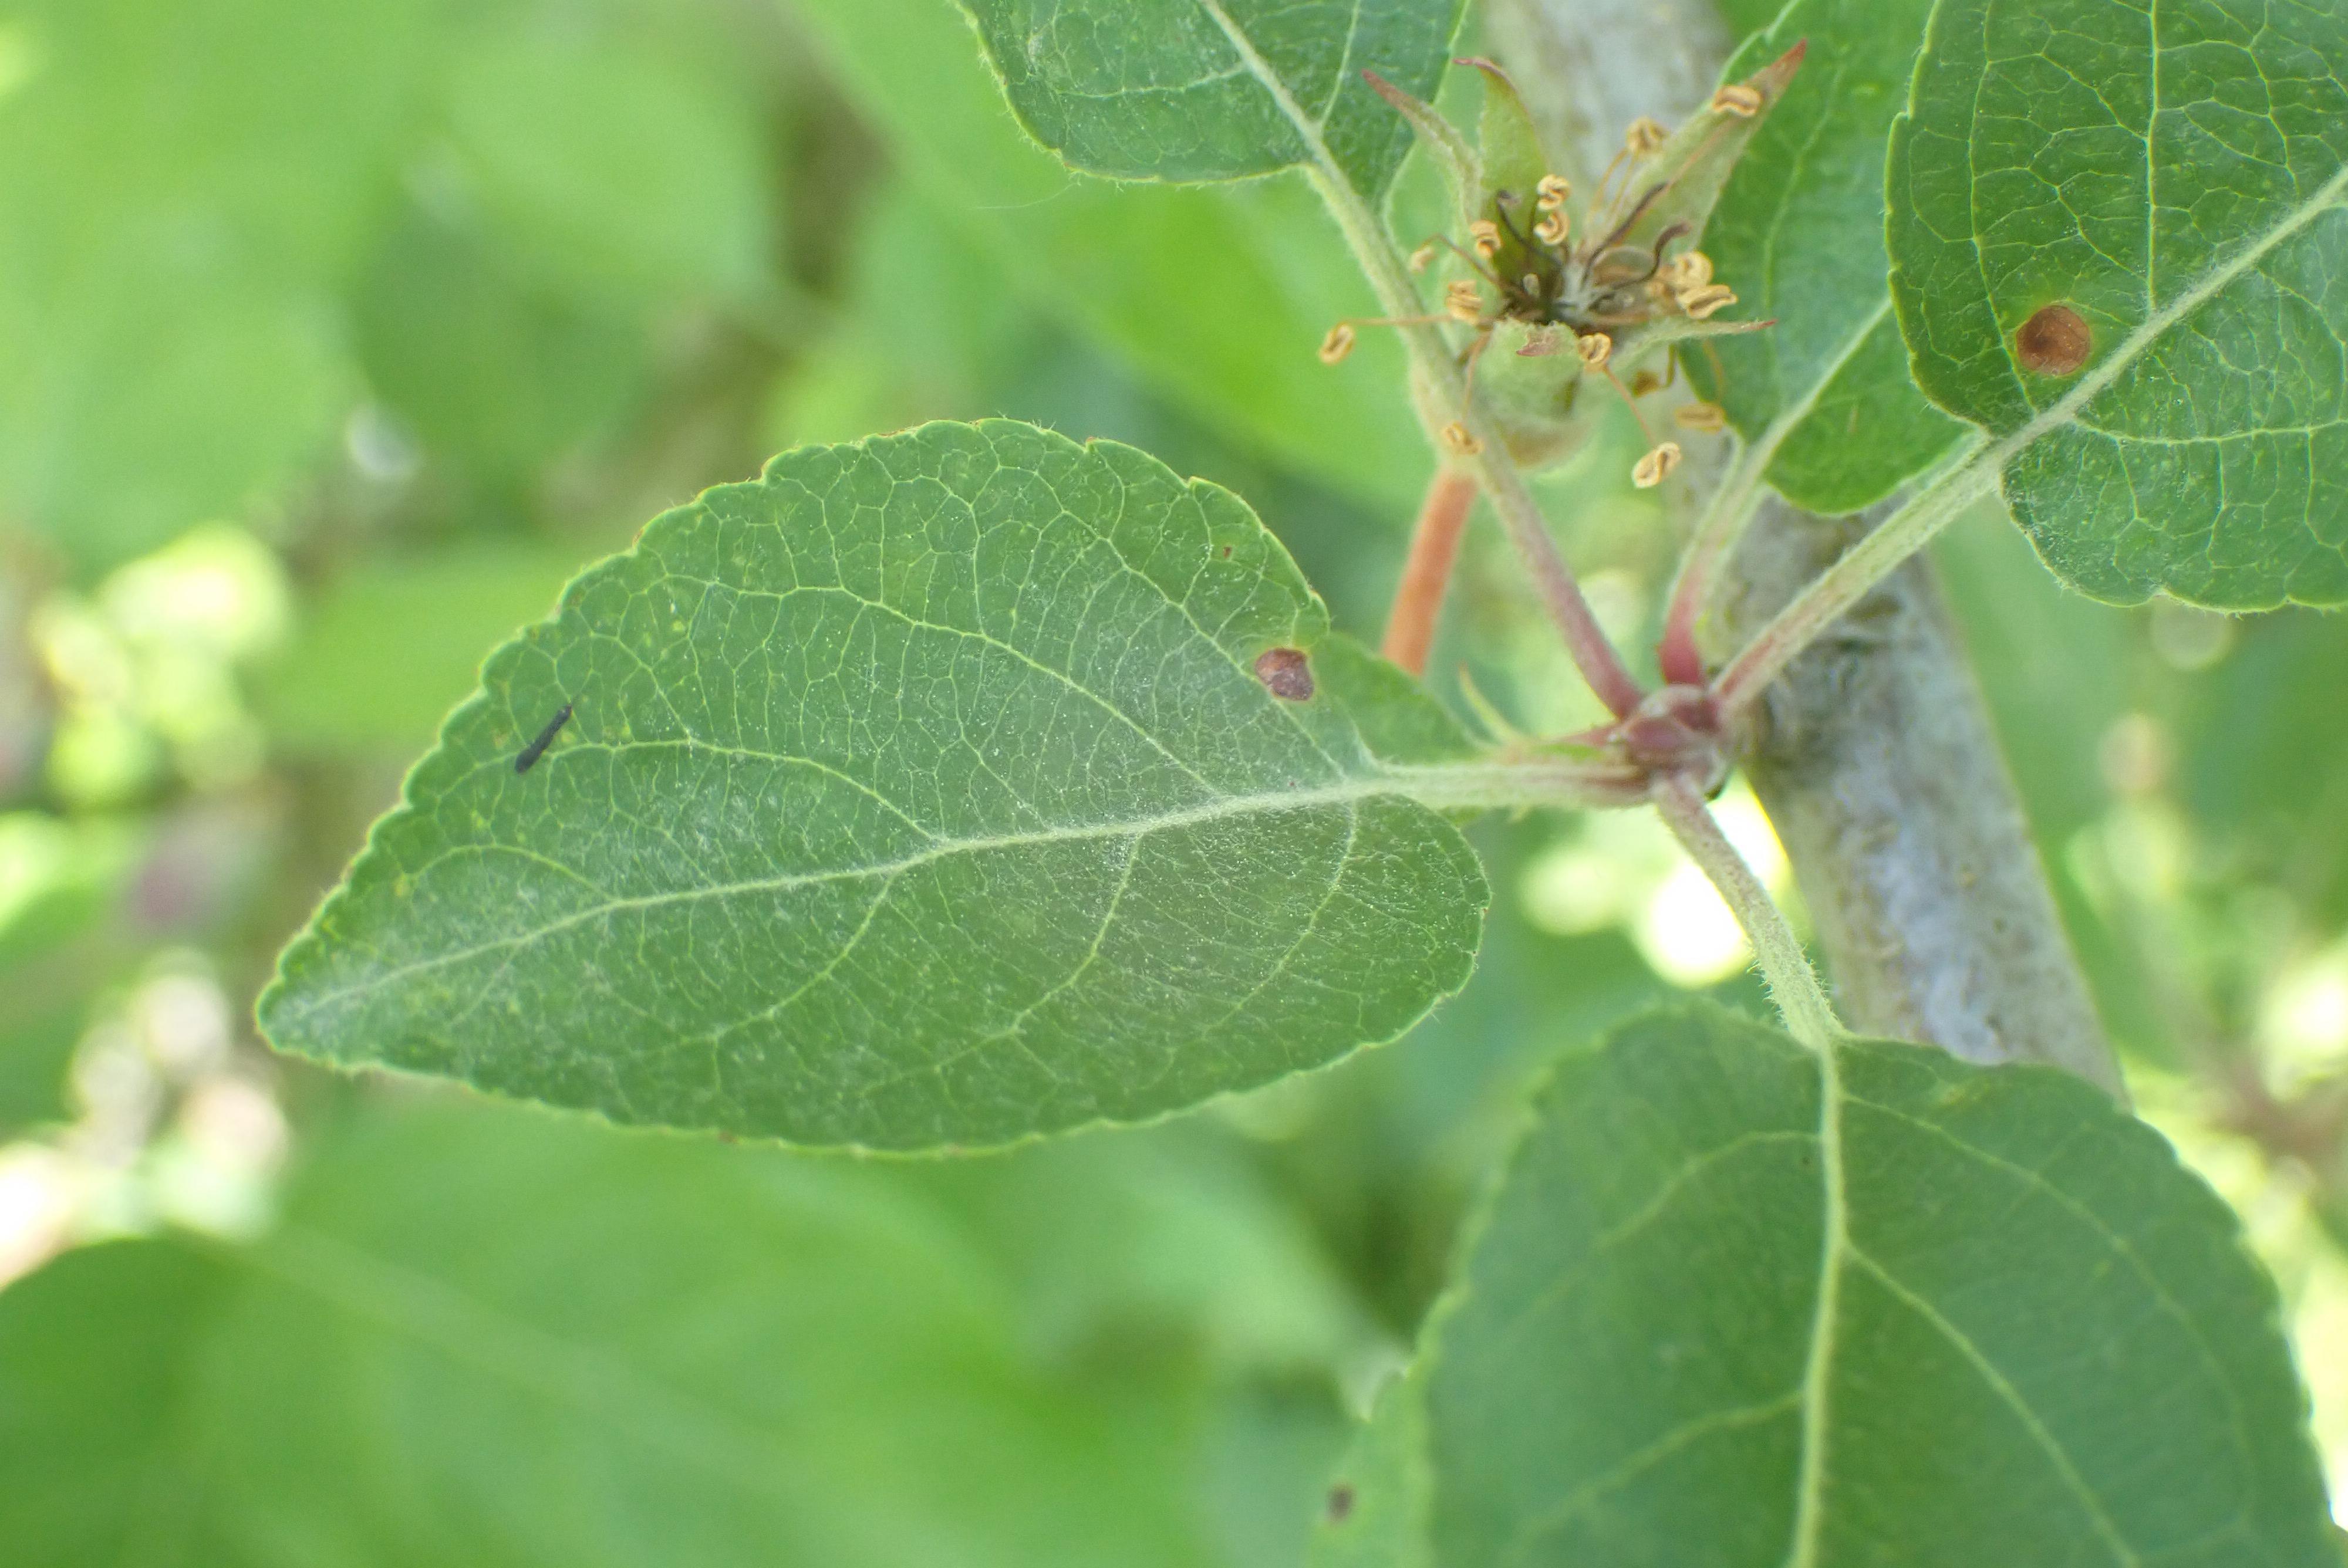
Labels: frog_eye_leaf_spot